Thomas Eidem

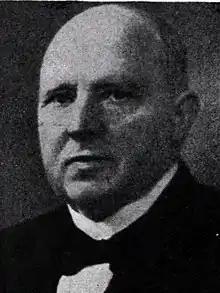
Bastian Thomas Lauritz Eidem (1859–1954), Norwegian politician (Liberal party)

He was born in Sykkylven Municipality (it was part of Ørskog Municipality at that time) to farmer Johannes Bastiansen Eidem and Brit Trulsdotter. He was elected representative to the Storting for the periods 1913–1915, 1916–1918 and 1925–1927, for the Liberal Party. He served as mayor of Tromsø Municipality from 1900 to 1904, in 1906 and from 1910 to 1913. He was appointed borgermester of Tromsø from 1919 to 1926.